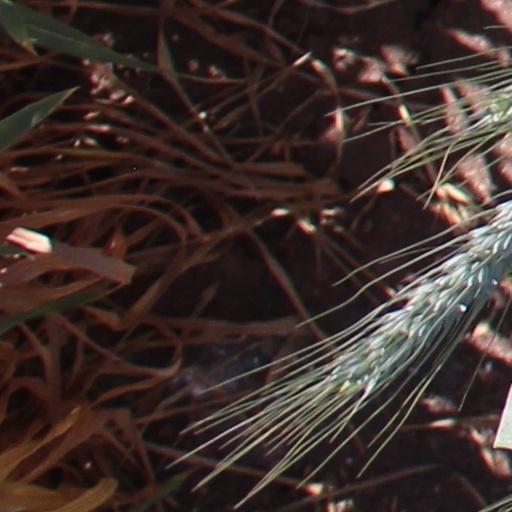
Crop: wheat